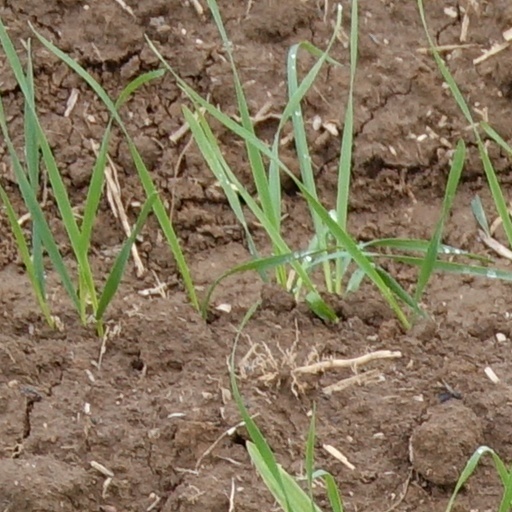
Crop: wheat